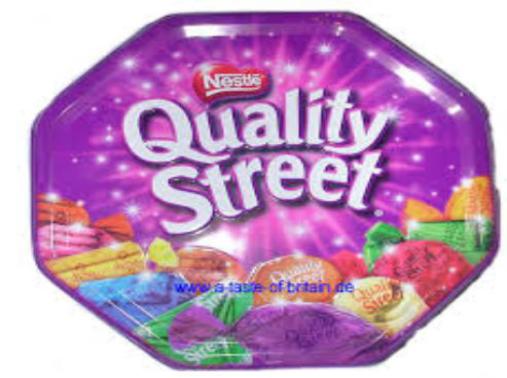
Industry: Food